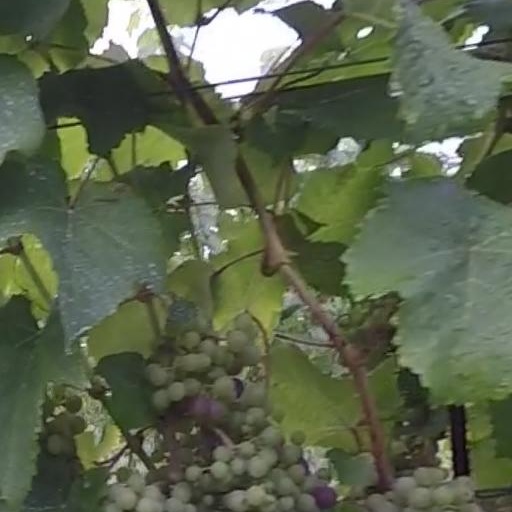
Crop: grape